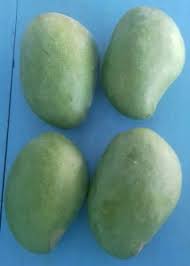
Label: Mango